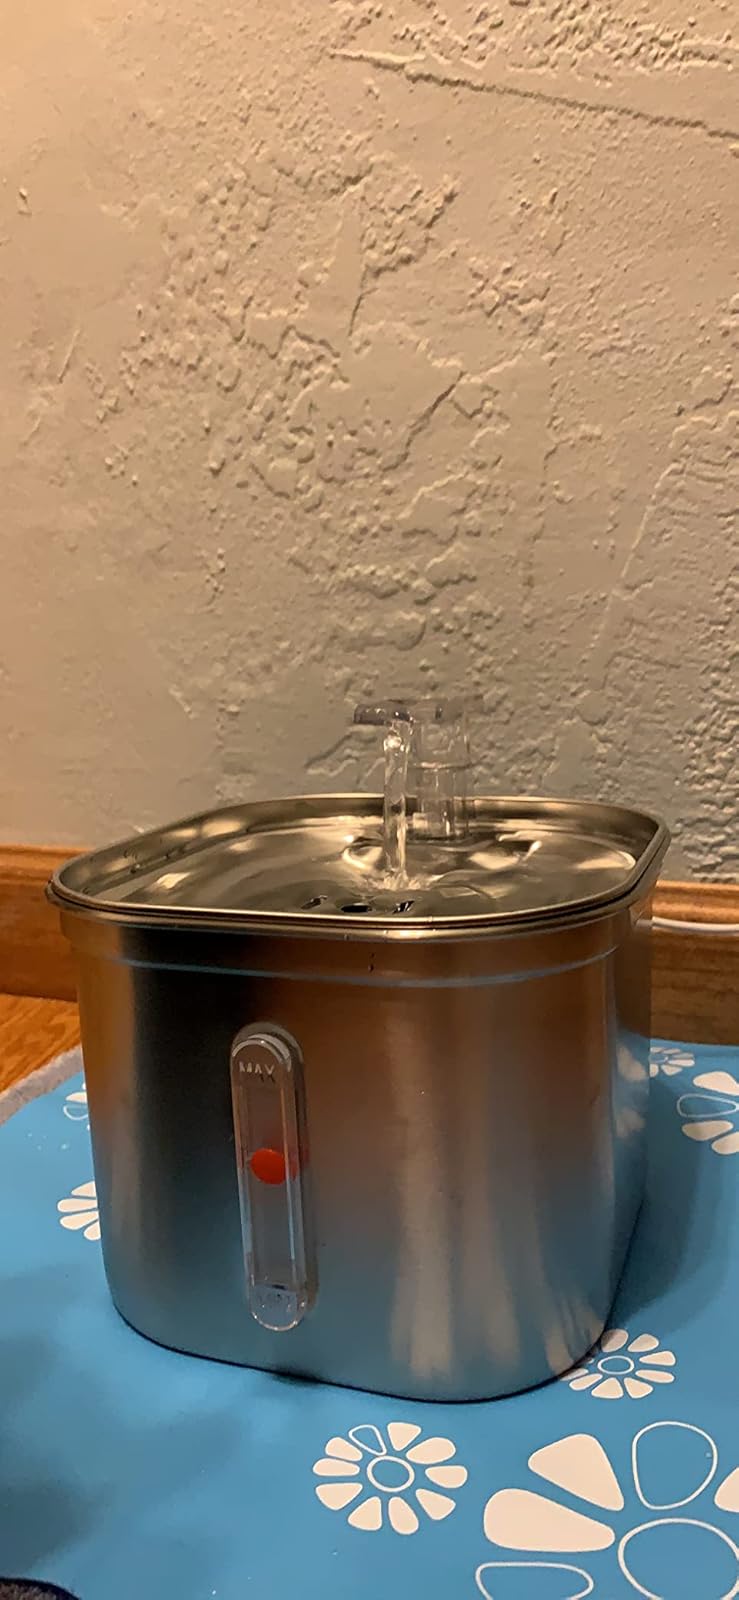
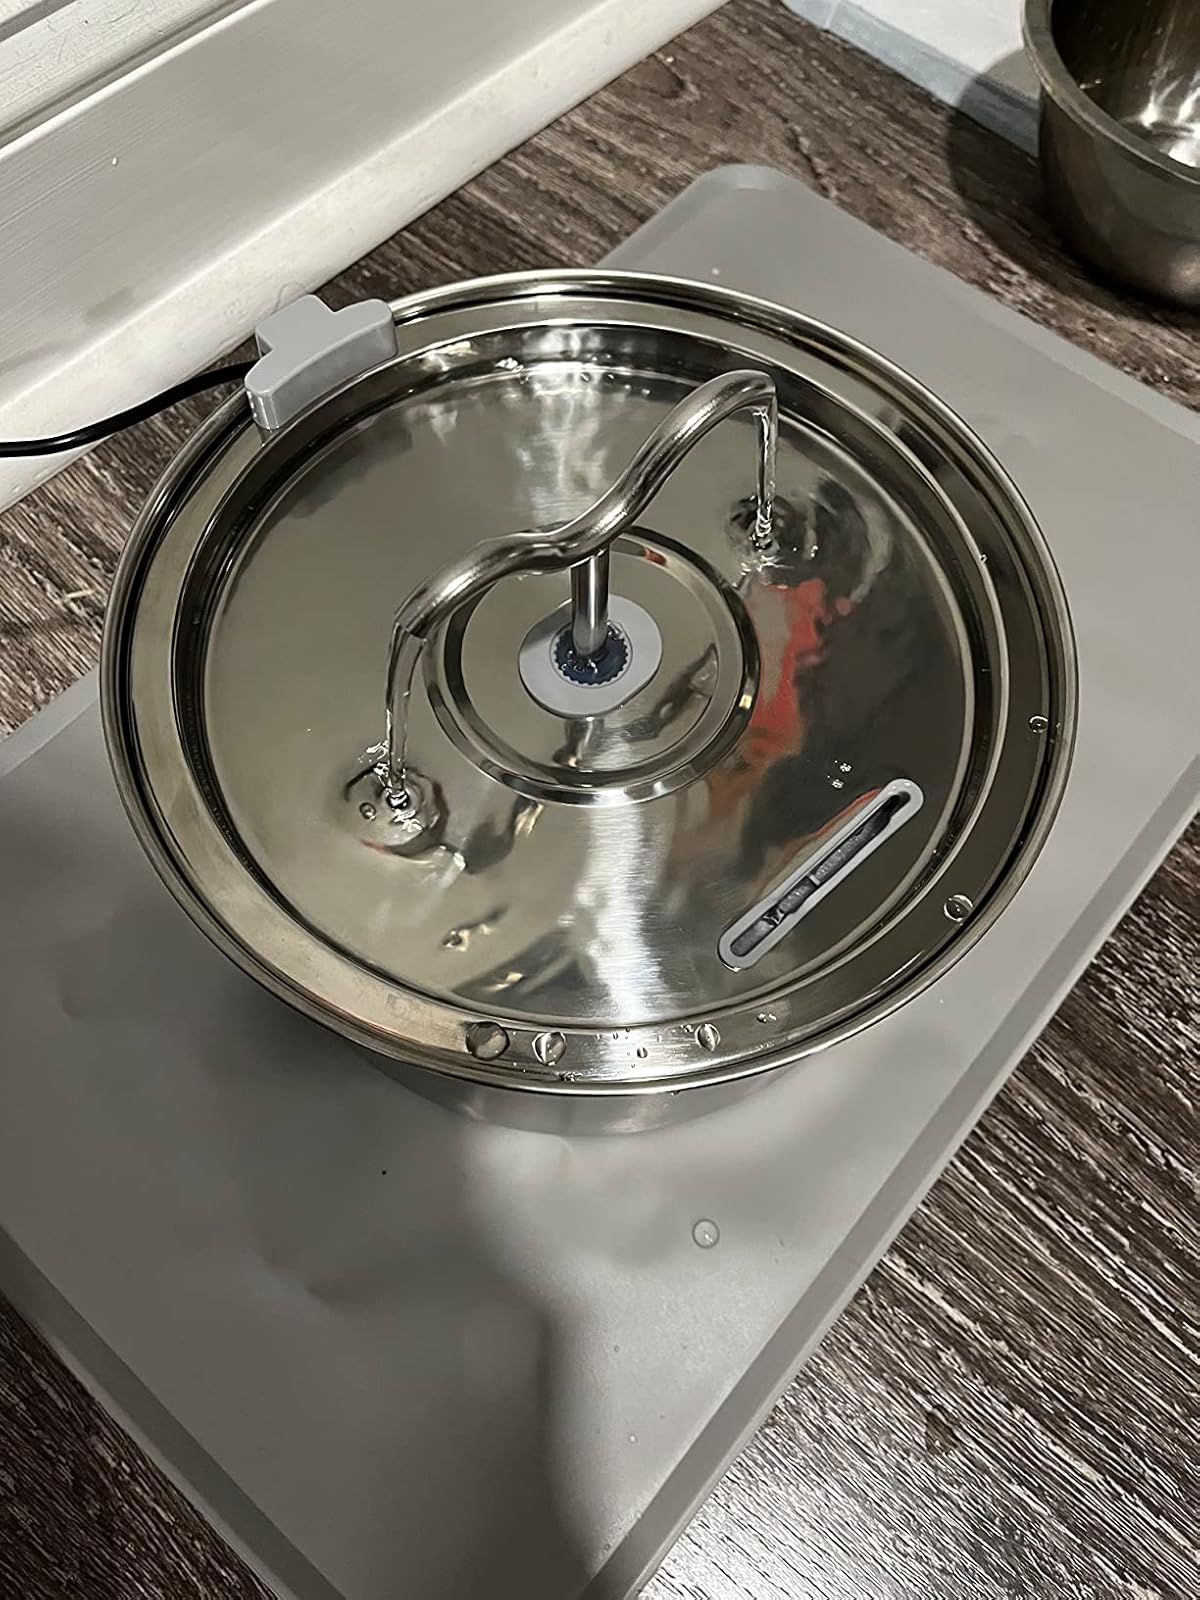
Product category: items_bowl
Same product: no